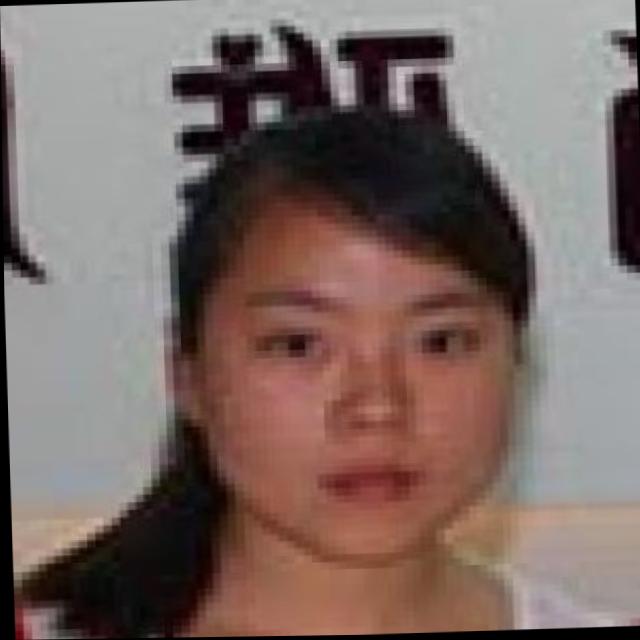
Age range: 21-44